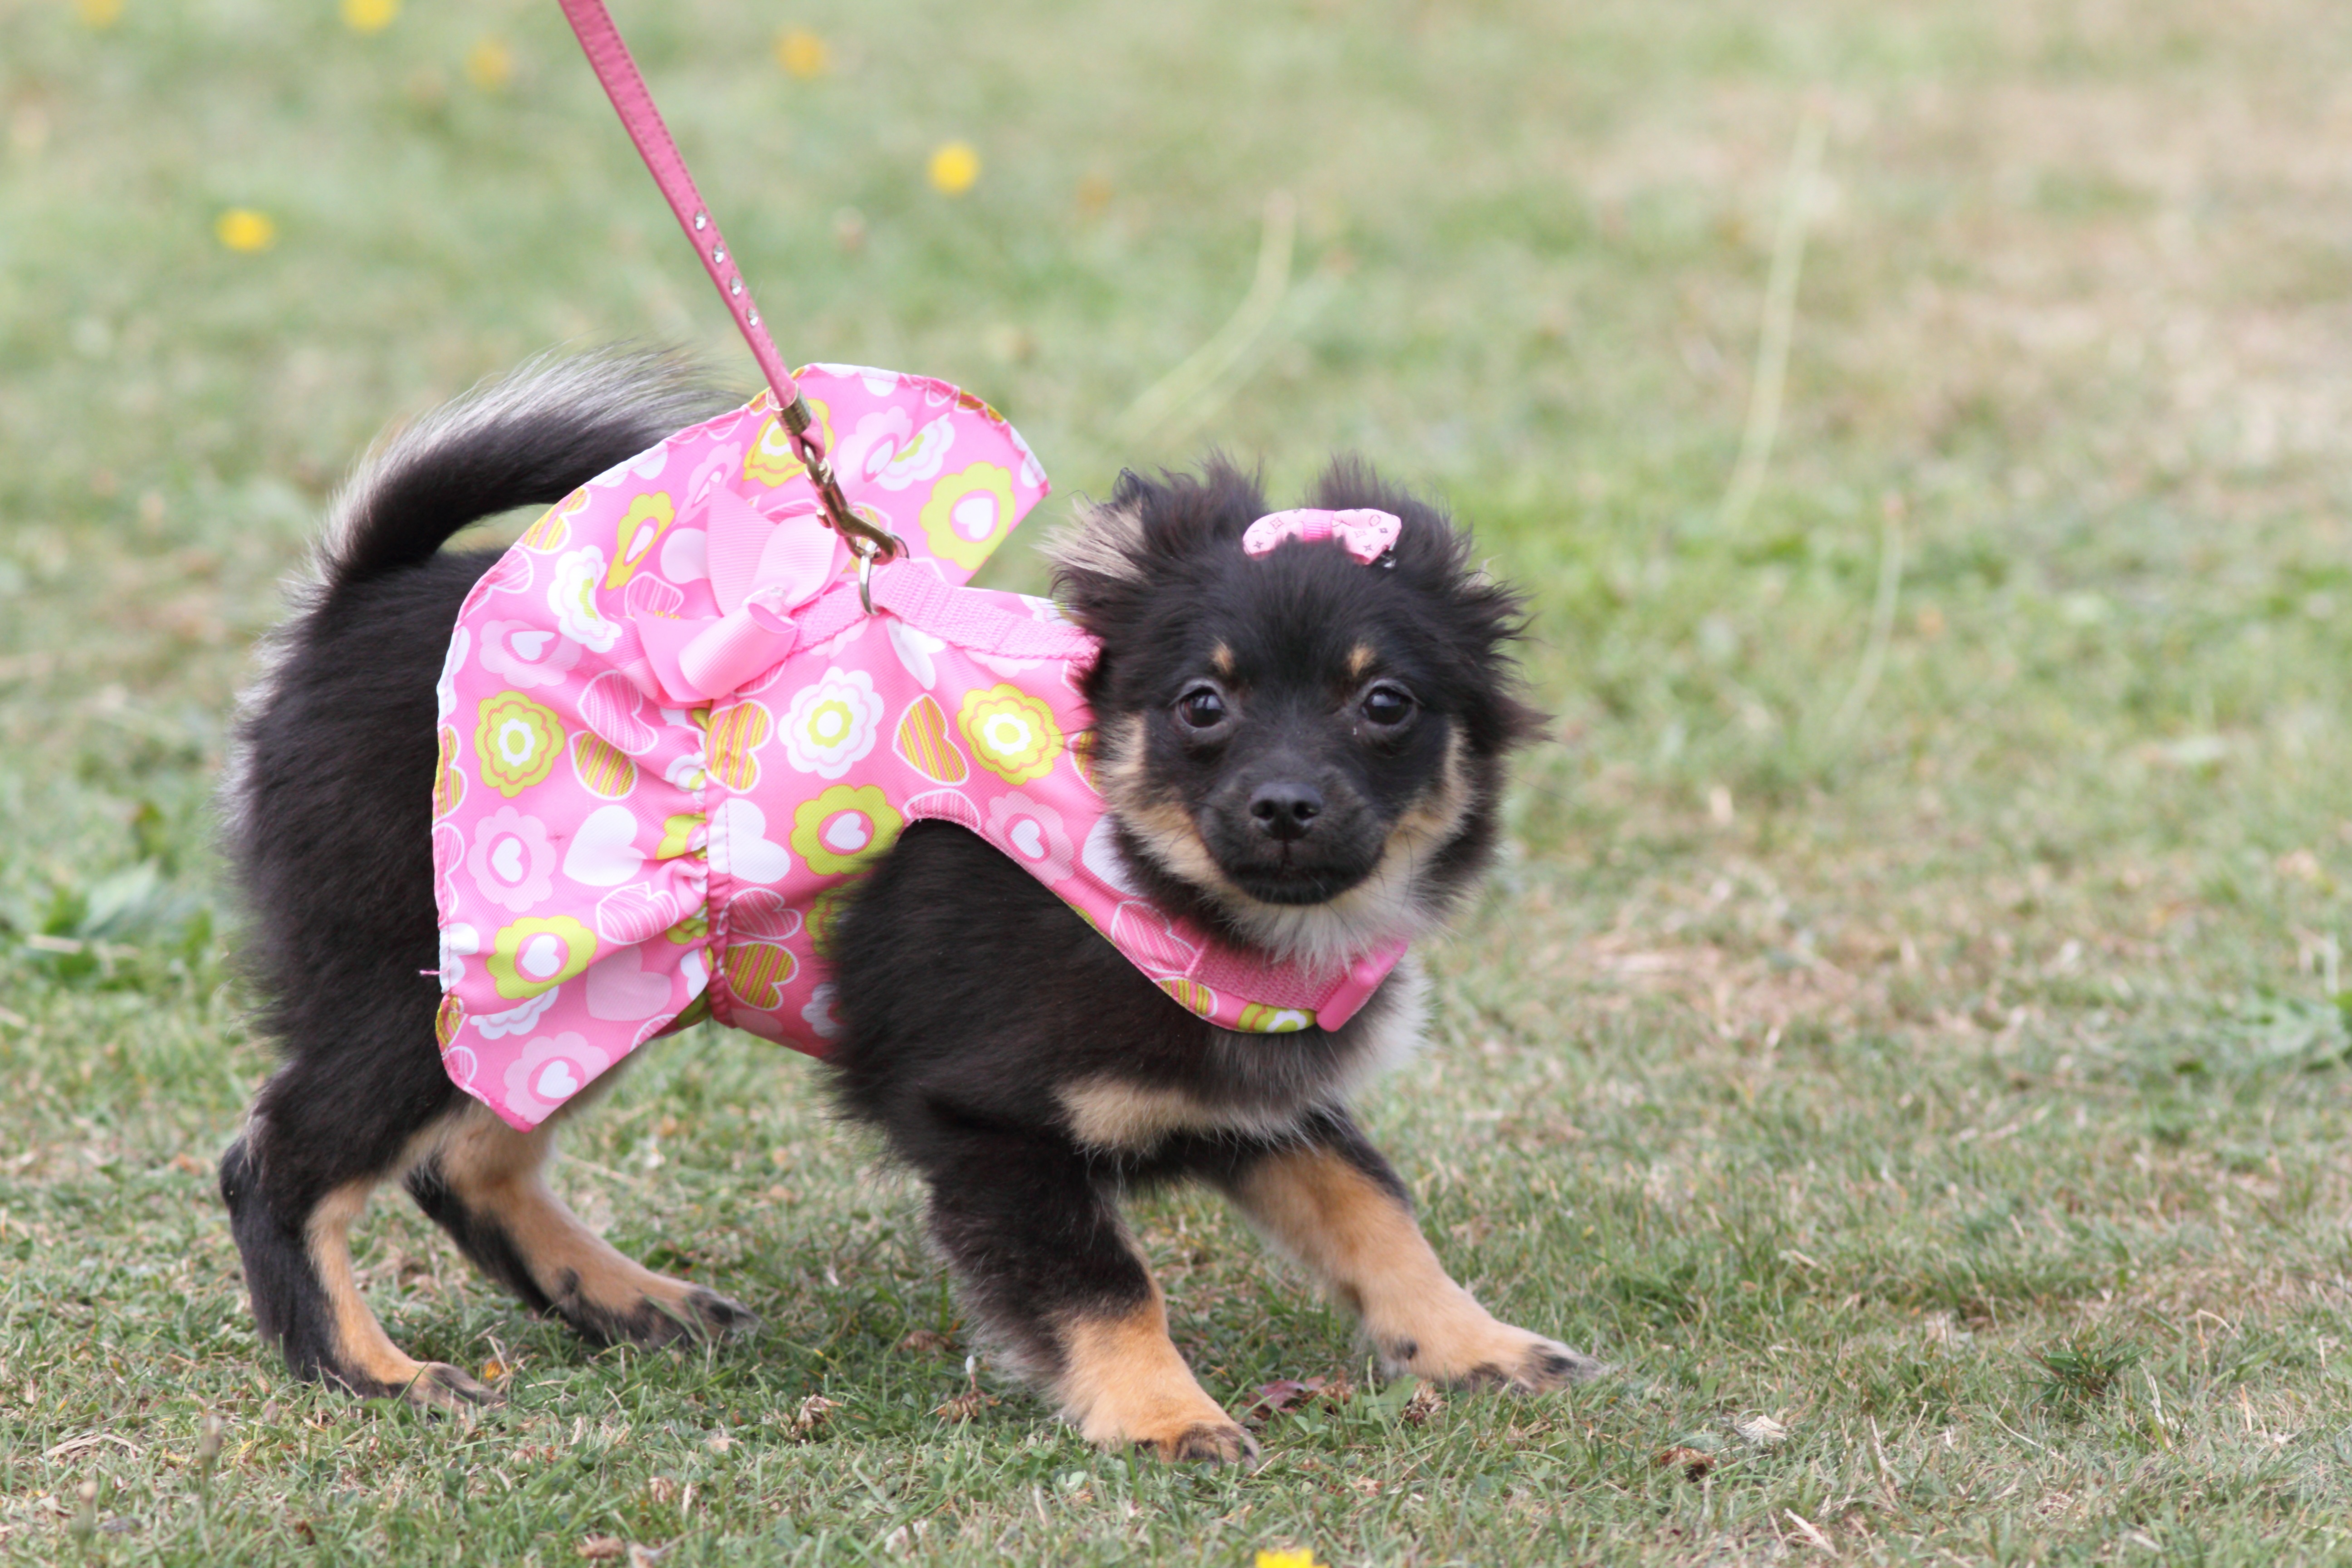
puppy, dog, animal, cute, canine, pet, fur, small, mammal, fashion, face, fun, happy, vertebrate, funny, side, dog breed, doggie, grooming, full length, dog like mammal, carnivoran, dog breed group